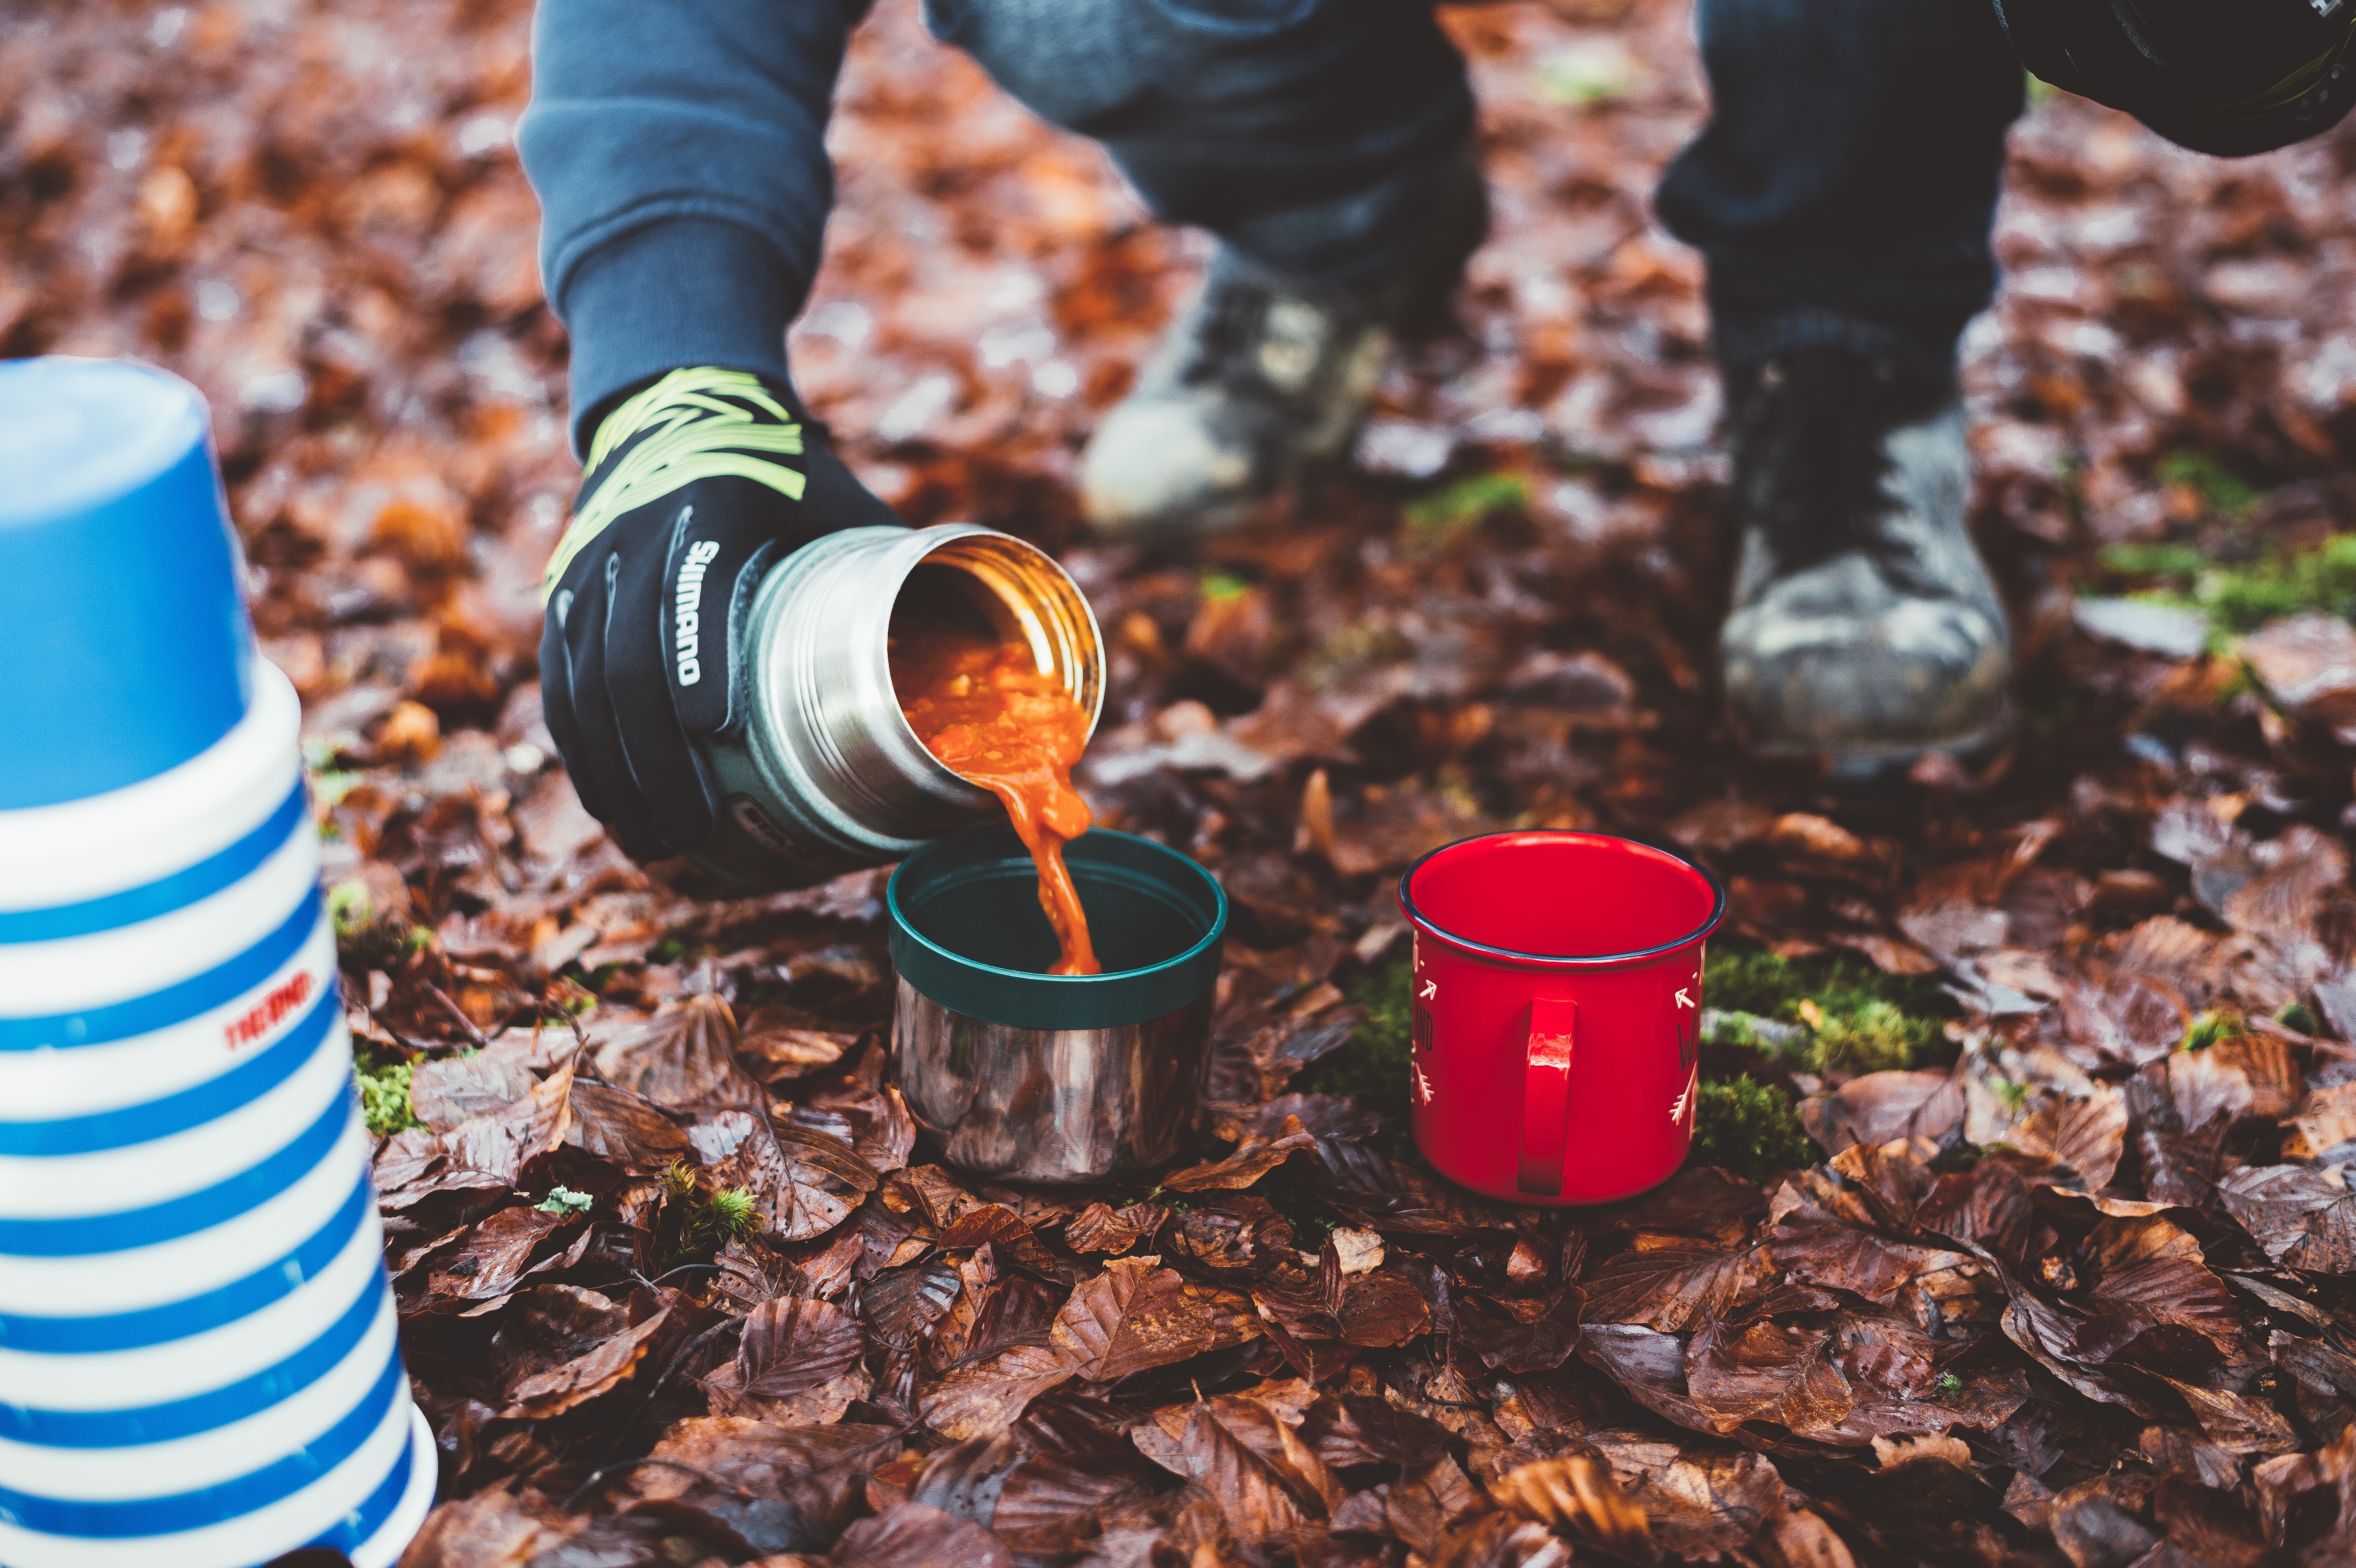
spring, red, autumn, soil, drink